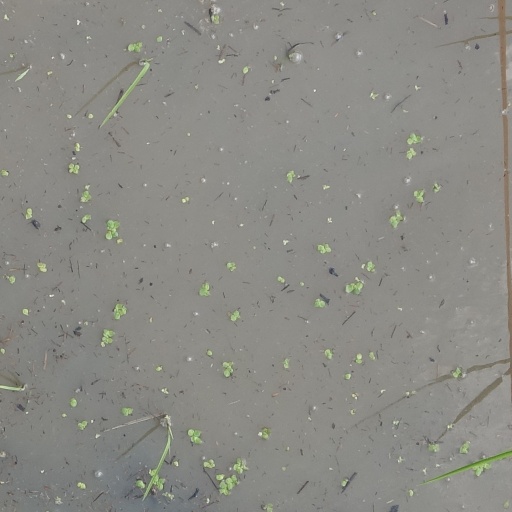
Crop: rice